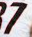
Number: 7